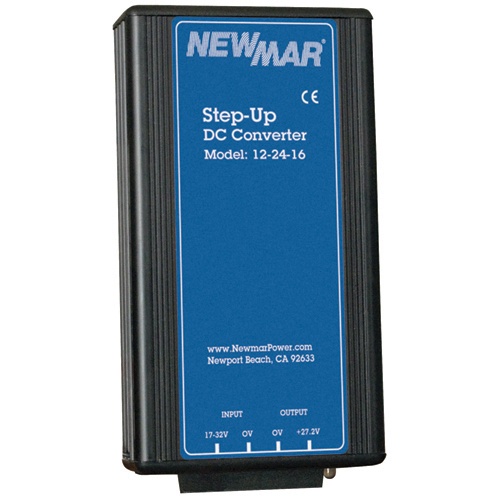
Newmar 12-24-16 Step Up DC-DC Converter 16 Amp Conitnuos
These "UP" converters produce 24 volts from 12 volt systems and are ideal for managing dual voltage applications on marine vessels without having to install a 24 volt battery and dedicated charging system. Choose from two types depending on your application: In the Standard, Non-Isolated Series the 12V input and 24V output share a common negative ground and are ideal when installing certain electronics that operate better on 24 volts when a robust 12 volt system exists. Models available in outputs of 7, 16 and 25 amps. Standard, Non-Isolated Series Intended for use on negative ground systems 10 -15 VDC input range Available in 7, 16 and 25 amp outputs Current limited, voltage spike suppression, automatic thermal shutdown and recovery Model Input voltage Output voltage Output Amps Intermittent Output Amps Continuous Case Size Weight Lbs Kg Standard - Non-Isolated 12-24-7 10-15 27.2 7 7 C-1 1.4 .64 12-24-16 10-15 27.2 16 16 C-2 3.55 1.61 12-24-25 10-15 27.2 25 25 C-3 4.1 1.86 Case Size Case Inches Centimeters H W D H W D C-1 3.5 3.5 1.75 8.9 8.9 4.5 C-2 4.25 5.9 14.0 10.8 15.0 35.6 C-3 6.0 6.8 16.5 15.2 17.3 41.9 Specifications Input: 10 - 15V DC Output: 27.2 VDC +/-5% at extreme temperature load, input, tolerance, etc. Ripple: <100mV P-P Regulation: +/- 5% Line/Load Duty Cycle: Intermittent: 2 minutes, 20% duty Continuous: 24 hours, 100% duty Operating Temp: -25˚ - 30˚ C, derate linearly from 30 to 0% @ 80˚ C Mechanical Efficiency: 93% - Typical. Anodized aluminum, glass filled polycarbonate, dust water and impact resistance to IP533 Front panel terminal block Output indicator: Green LED WARNING: Cancer and Reproductive Harm - www.P65Warnings.ca.gov. Brand: Newmar UPC: 012305691401 Model Number: 460-2417-0 Weight: 5.000000
Brand: Newmar
Category: Hardware > Power & Electrical Supplies > Power Converters > Step-Up Converters